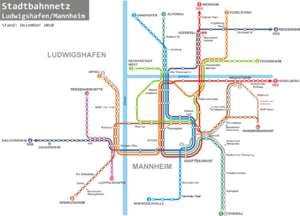
Le réseau de tramway de Mannheim/Ludwigshafen est une partie du réseau de transport public de Mannheim et de Ludwigshafen, en Allemagne.